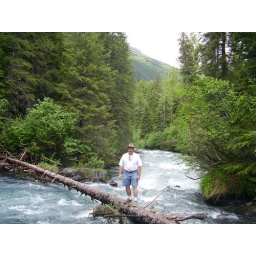
He insisted on walking out on this tree over the rushing water.*shakes head*